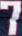
Number: 7